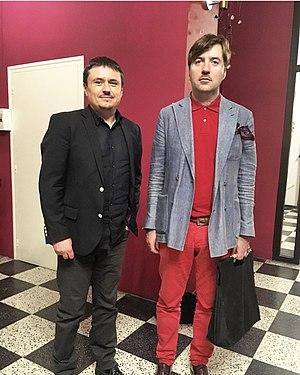
Cristian Mungiu (à gauche), aux côtés du réalisateur catalan Albert Serra, lors de la huitième édition du Festival International du Livre d'Art et du Film. Perpignan, Juin 2018.
Cristian Mungiu est un réalisateur, scénariste et producteur roumain né le 27 avril 1968 à Iași.